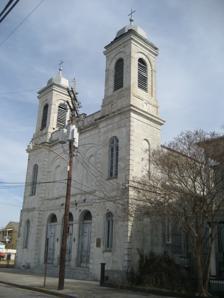
Building: Marigny Opera House
Country: United States of America
Year built: 2011
Opera house and former Catholic church in New Orleans Marigny Opera House Church of the Arts Address 725 Saint Ferdinand Street New Orleans , Louisiana United States Coordinates 29°57′54″N 90°02′57″W / 29.96503°N 90.04913°W / 29.96503; -90.04913 Type Performing arts center Construction Opened 1853 Closed 1997 Reopened 2011 Years active 2011 - present Architect Theodore Giraud Website marignyoperahouse .org Marigny Opera House , also known as the Church of the Arts , is an opera house and performing arts center in Faubourg Marigny , New Orleans , Louisiana. The Marigny was originally a Catholic parish church known as Holy Trinity Catholic Church . It was closed by the Archdiocese of New Orleans in 1997. After adaptation and renovation, it was reopened as an opera house in 2011. A resident professional contemporary ballet company, Marigny Opera Ballet, was founded there in 2014. OperaCréole, founded in 2008, also produces works there. History Holy Trinity Church In 1847 Catholic priest J.M. Masquelet purchased a property on the corner of Dauphine Street and St. Ferdinand Street in Faubourg Marigny for $3,000 to build a parish church. He commissioned the architect Theodore Giraud to design the church building. The following year the structure was dedicated as Holy Trinity Church, a Catholic church serving the German immigrant community of the neighborhood. Mary garden at Holy Trinity. The original church was destroyed in a fire in 1851. In 1853 a new church is built under the direction of Fr. Matthias Schifferer. In the late 1860s New Orleans suffered from an outbreak of yellow fever , which killed two of the church's priests. In 1873 a chapel was built and dedicated to St. Roch , whom the congregation credited with ending the outbreak. In 1876 the parish established St. Roch Cemetery at the site. Holy Trinity opened a Catholic School in 1871, run by sisters of the Benedictine order. The school became a free parochial school in 1910. The church was damaged by Hurricane Betsy in 1965. In 1997 Holy Trinity was closed and deconsecrated by the Archdiocese of New Orleans . In 1999 the Archdioceses removed the stained glass windows and organ from the building. The structure was badly damaged by flooding from Hurricane Katrina in 2005. Marigny Opera House In 2011 the church building was bought by Dave Hulbert and Scott King, who converted it into a performing arts venue, and renamed it as the Marigny Opera House. In 2011 it hosted the New Orleans Fringe Festival. The Marigny Opera House was officially opened on January 2, 2012. It is supported by the Marigny Opera House Foundation, a non-profit organization. The Marigny is used as a performance venue for dance, theatre, opera, jazz, and classical music performances. The interior of the opera house in 2016. In 2013, Depeche Mode used the Marigny as a set for the music video for their song " Heaven ". In 2014, the Marigny Opera Ballet, a resident professional contemporary ballet company, formed at the Marigny. The Marigny also operates as a wedding venue. Celebrity weddings, including the weddings of Solange Knowles and Alan Ferguson and of Lake Bell and Scott Campbell , have been celebrated at the Marigny. References